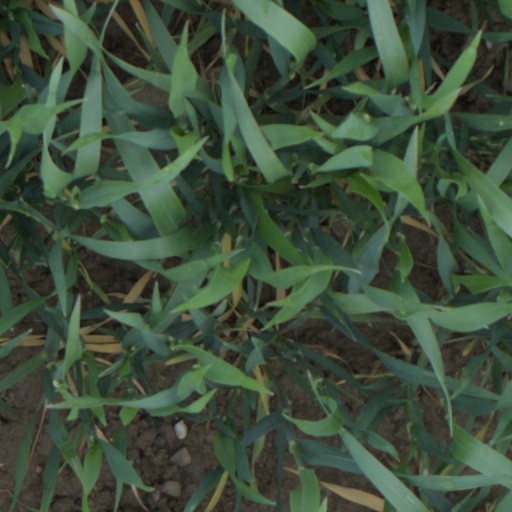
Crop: wheat